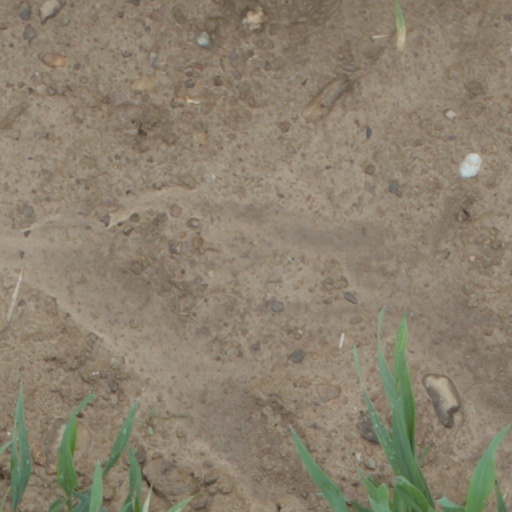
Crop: wheat